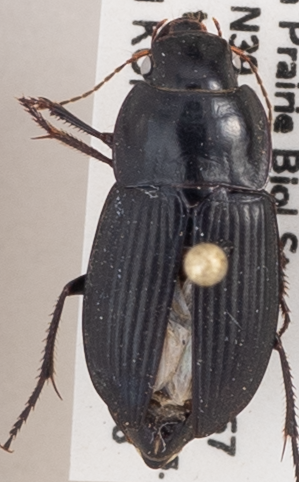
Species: Anisodactylus ovularis
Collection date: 2019-05-08
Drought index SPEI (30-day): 0.802
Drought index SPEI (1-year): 0.794
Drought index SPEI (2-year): -0.376